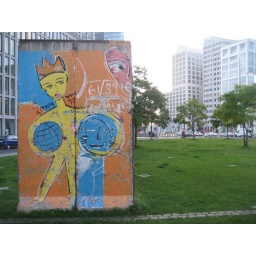
The ground beyond the wall as far as the buildings in the background was no man's land, or &amp;quot;The Death Strip&amp;quot;